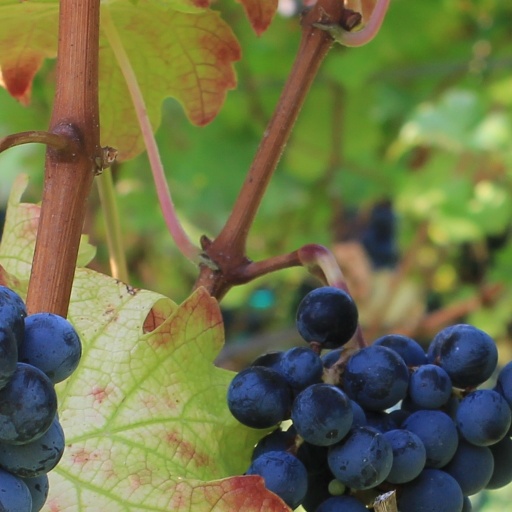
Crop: grape